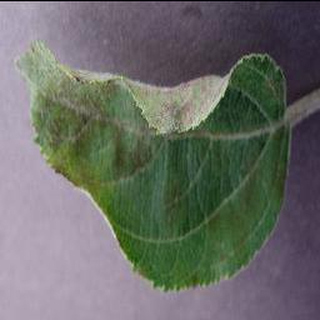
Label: apple_apple_scab